Richard E. Nugent

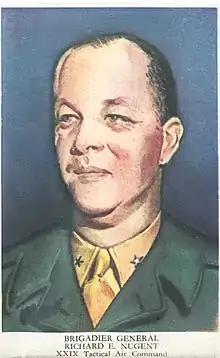
Watercolor portrait of Brigadier General Richard E. Nugent, 9th Air Force, United States Army Air Force 1945

Nuget was assigned a staff officer to the War Department General Staff on March 10, 1942 (the day after the Army Air Forces became an autonomous component of the Army of the United States), serving in the Office of the Chief of Staff, until April 23, 1943. He was then assigned concurrently as Chief of Staff, Eastern Defense Command and First Air Force, and promoted to brigadier general on June 30, 1943. Nugent briefly commanded the Philadelphia Fighter Wing, from October 18 to November 1, 1943, when he was transferred to the headquarters of the Ninth Air Force in England. There he served as Assistant Deputy and Deputy Chief of Staff for Operations until September 12, 1944, with concurrent duty between July and September 1944 as head of the United States component of the Allied Expeditionary Air Force.